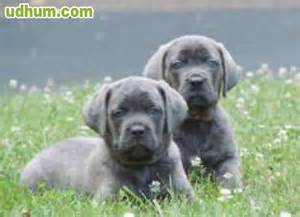
Label: cane